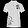
Label: T - shirt / top